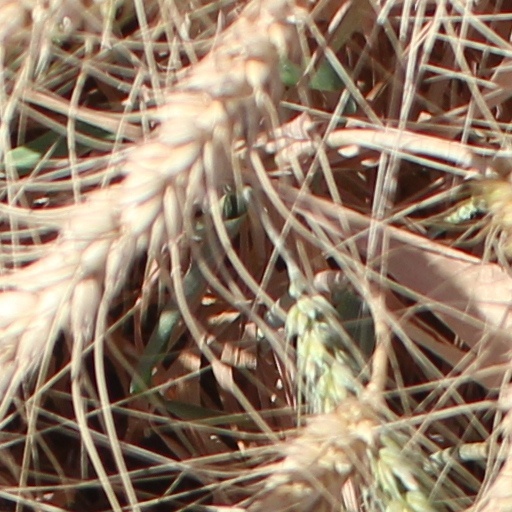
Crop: wheat